Johannes Wieland

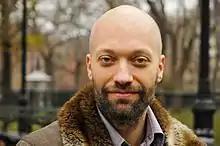
Wieland in 2008

Johannes Wieland (born 20 November 1967 in Berlin, Germany) is a choreographer, teacher and dancer.